Tolkien's scripts

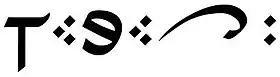
"Sarati" written in Sarati, from left to right, the letter "a" shown explicitly

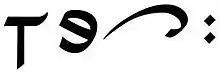
"Sarati" as usually written, in abugida style, with implicit letter "a" after unmarked consonants

The Sarati was Tolkien's first script for the Elves. It eventually developed into the Tengwar, supposedly created by Fëanor.